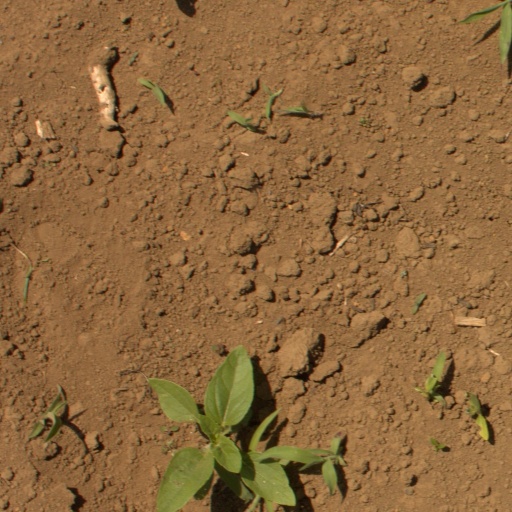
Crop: Jerusalem artichoke